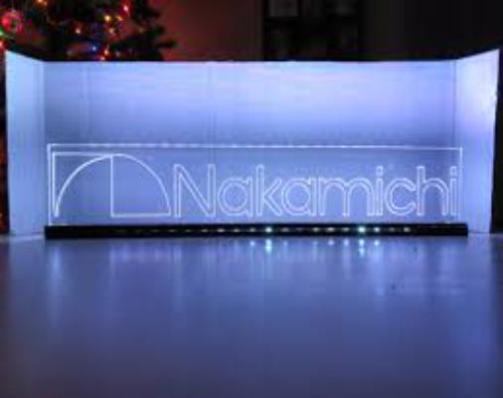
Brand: nakamichi-2
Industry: Necessities